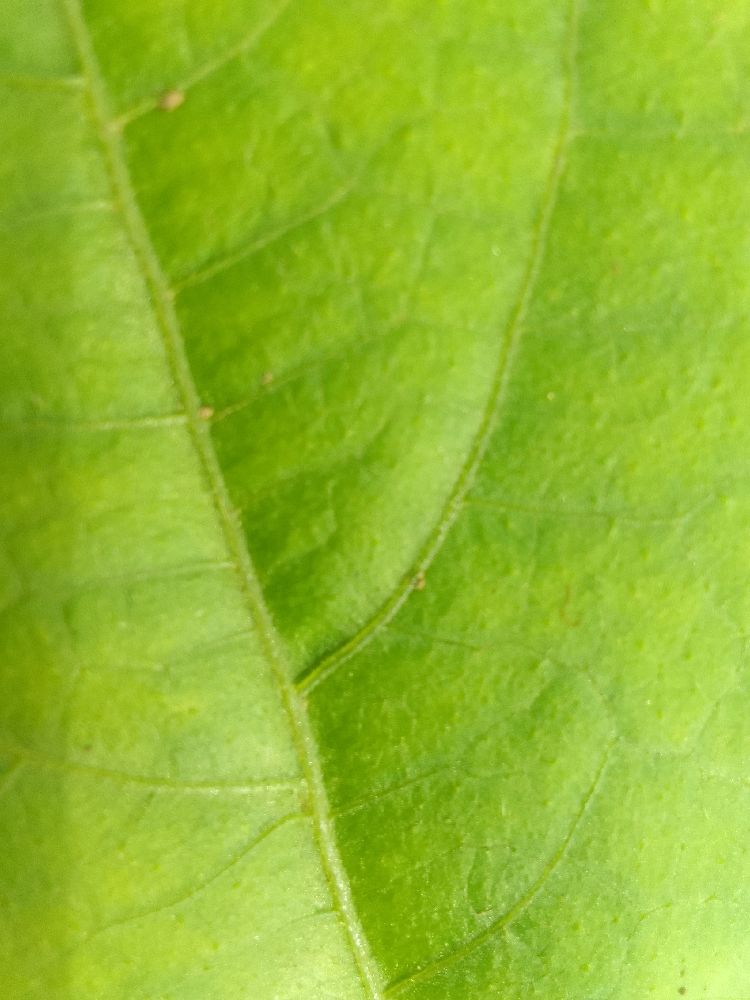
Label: healthy